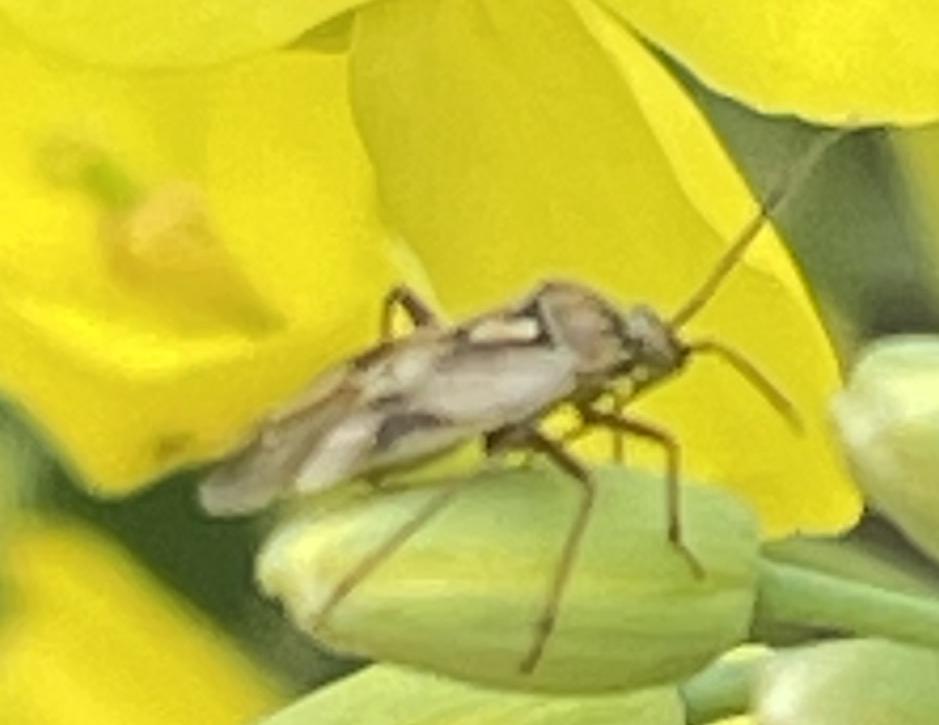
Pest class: lygus_bug